The Argonaut

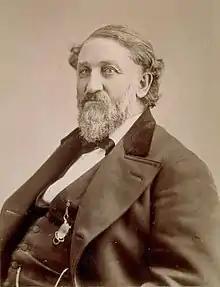
Frank M. Pixley, longtime editor and publisher of "The Argonaut"

The Argonaut was a newspaper based in San Francisco, California from 1878 to 1956. It was founded by Frank Somers, and soon taken over by Frank M. Pixley, who built it into a highly regarded publication. Under Pixley's stewardship it was considered "the leading literary production of the San Francisco press and was a powerful influence in State and municipal politics."